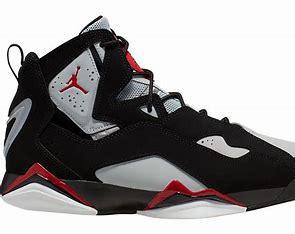
Brand: Jordan
Model: True Flight